Läggesta railway station

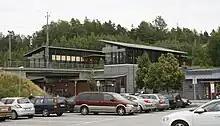
Läggesta (Upper) Railway Station

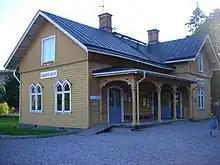
Läggesta Lower Railway Station

Läggesta railway station is a railway station on Svealandsbanan near the small town of Mariefred in Strängnäs municipality, Sweden.